Amelia Earhart: The Lost Evidence

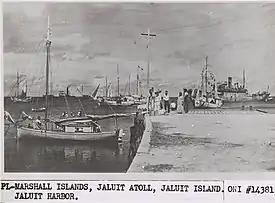
The ONI version of the picture that the documentary used, before the original source was known

Amelia Earhart: The Lost Evidence is a 2017 documentary broadcast by the US television network History that purported to have new evidence supporting the Japanese capture hypothesis of the disappearance of Amelia Earhart and Fred Noonan. Its main piece of evidence, a photograph purportedly showing the two still alive after their 1937 disappearance, was soon proven to have been published in 1935, and subsequent showings of the documentary were cancelled.